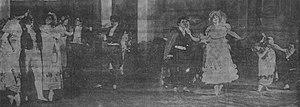
Les huit Valses nobles et sentimentales pour piano ont été écrites par Maurice Ravel en 1911. Il les orchestra l'année suivante pour le ballet Adélaïde ou Le langage des fleurs. Le titre a été choisi en hommage à Franz Schubert, auteur vers 1823 de deux recueils intitulés respectivement Valses nobles et Valses sentimentales. La partition pour piano porte en exergue une citation d'Henri de Régnier : « …le plaisir délicieux et toujours nouveau d'une occupation inutile ».